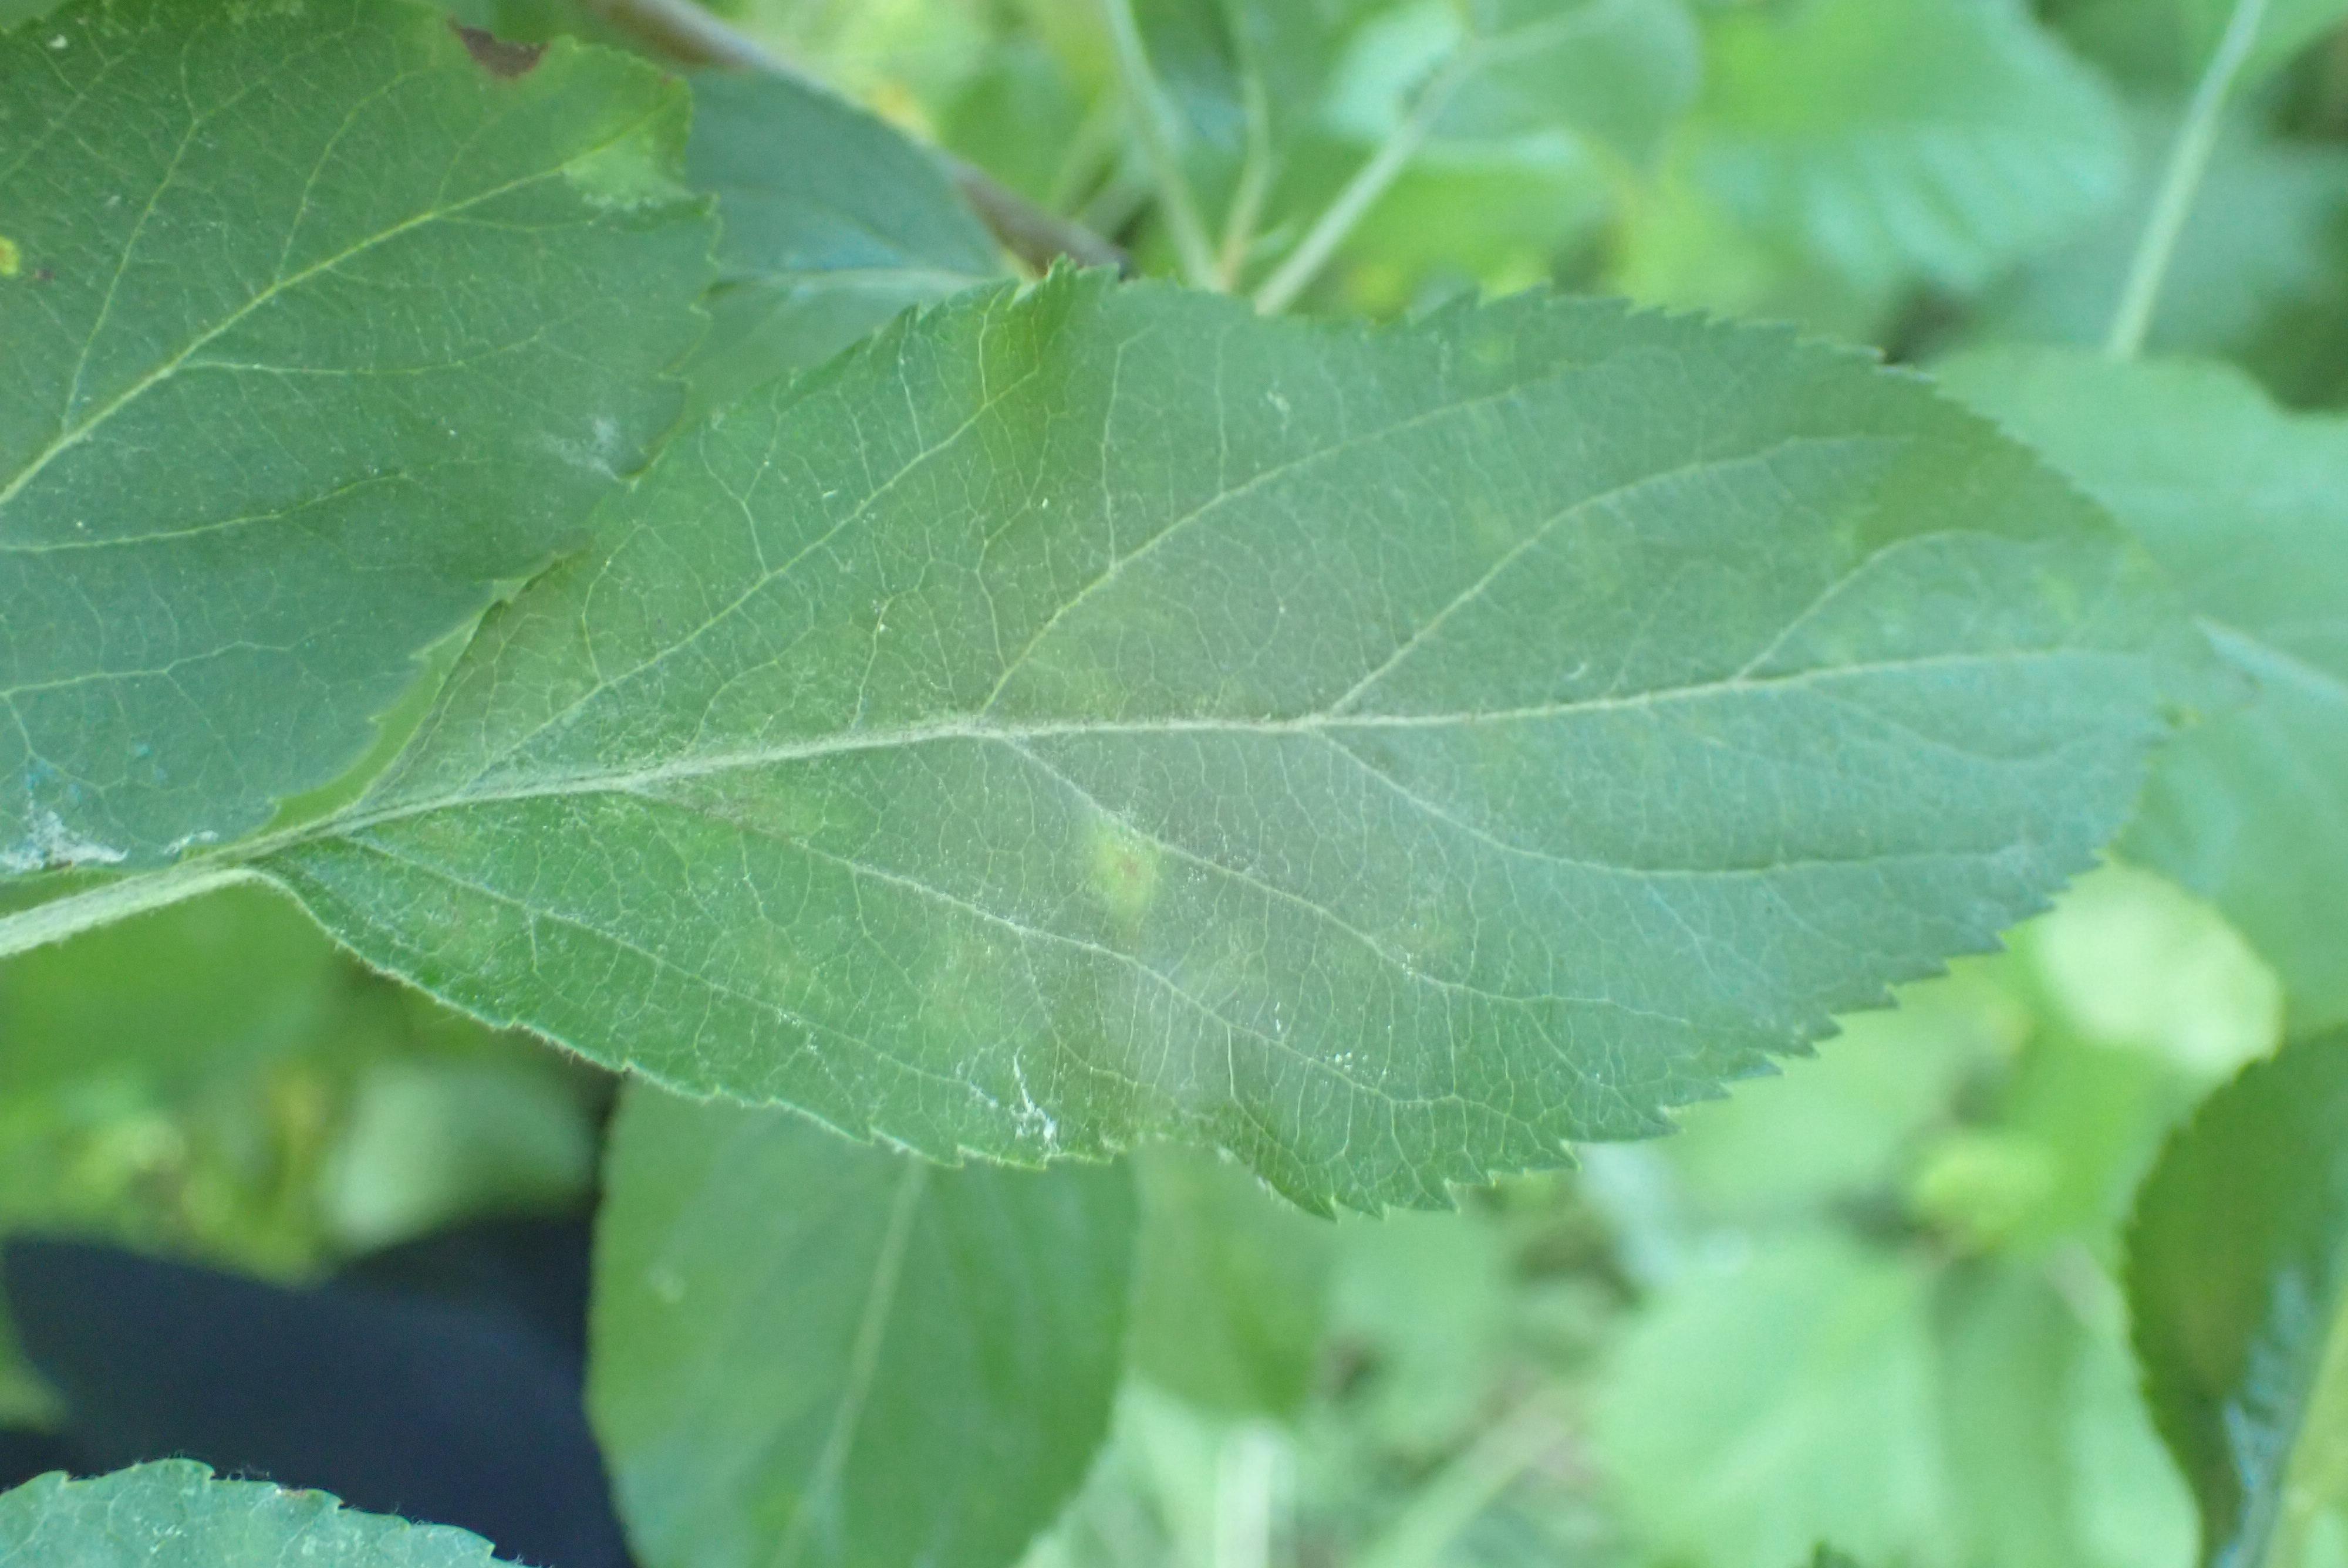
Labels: scab